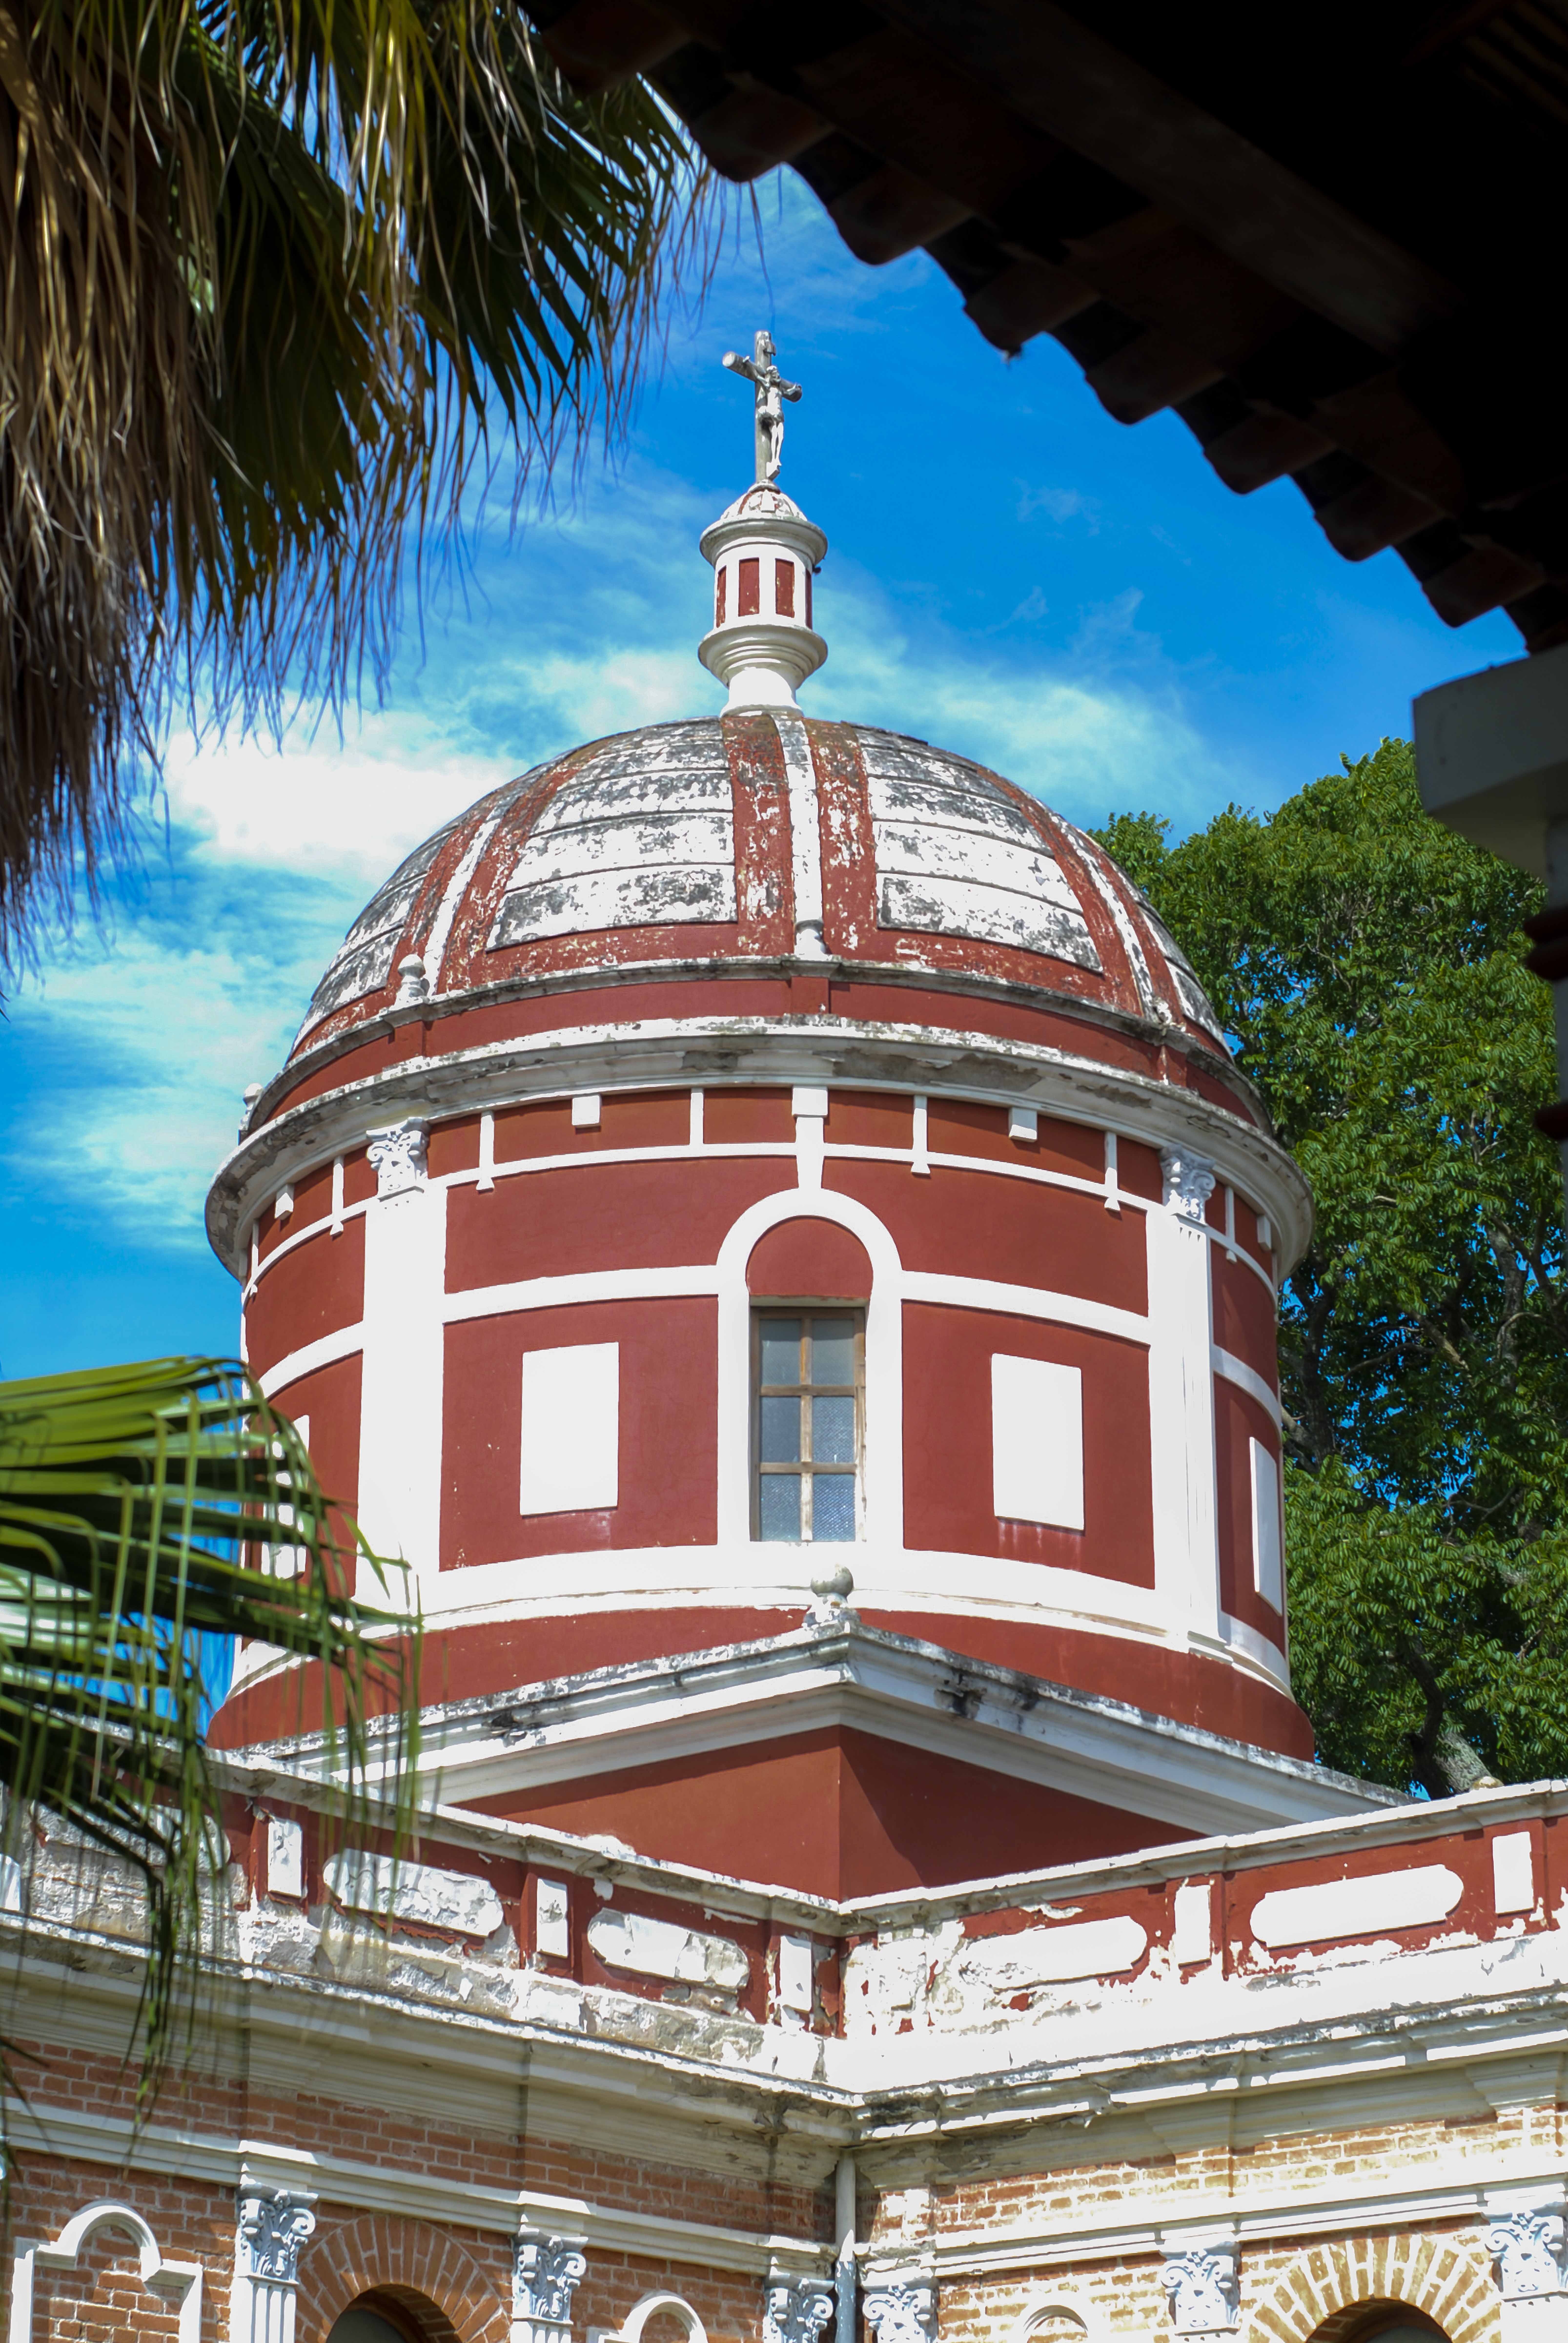
architecture, building, old, tower, landmark, facade, church, place of worship, spiritual, religious, catholic, temple, easter, dome